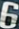
Number: 6